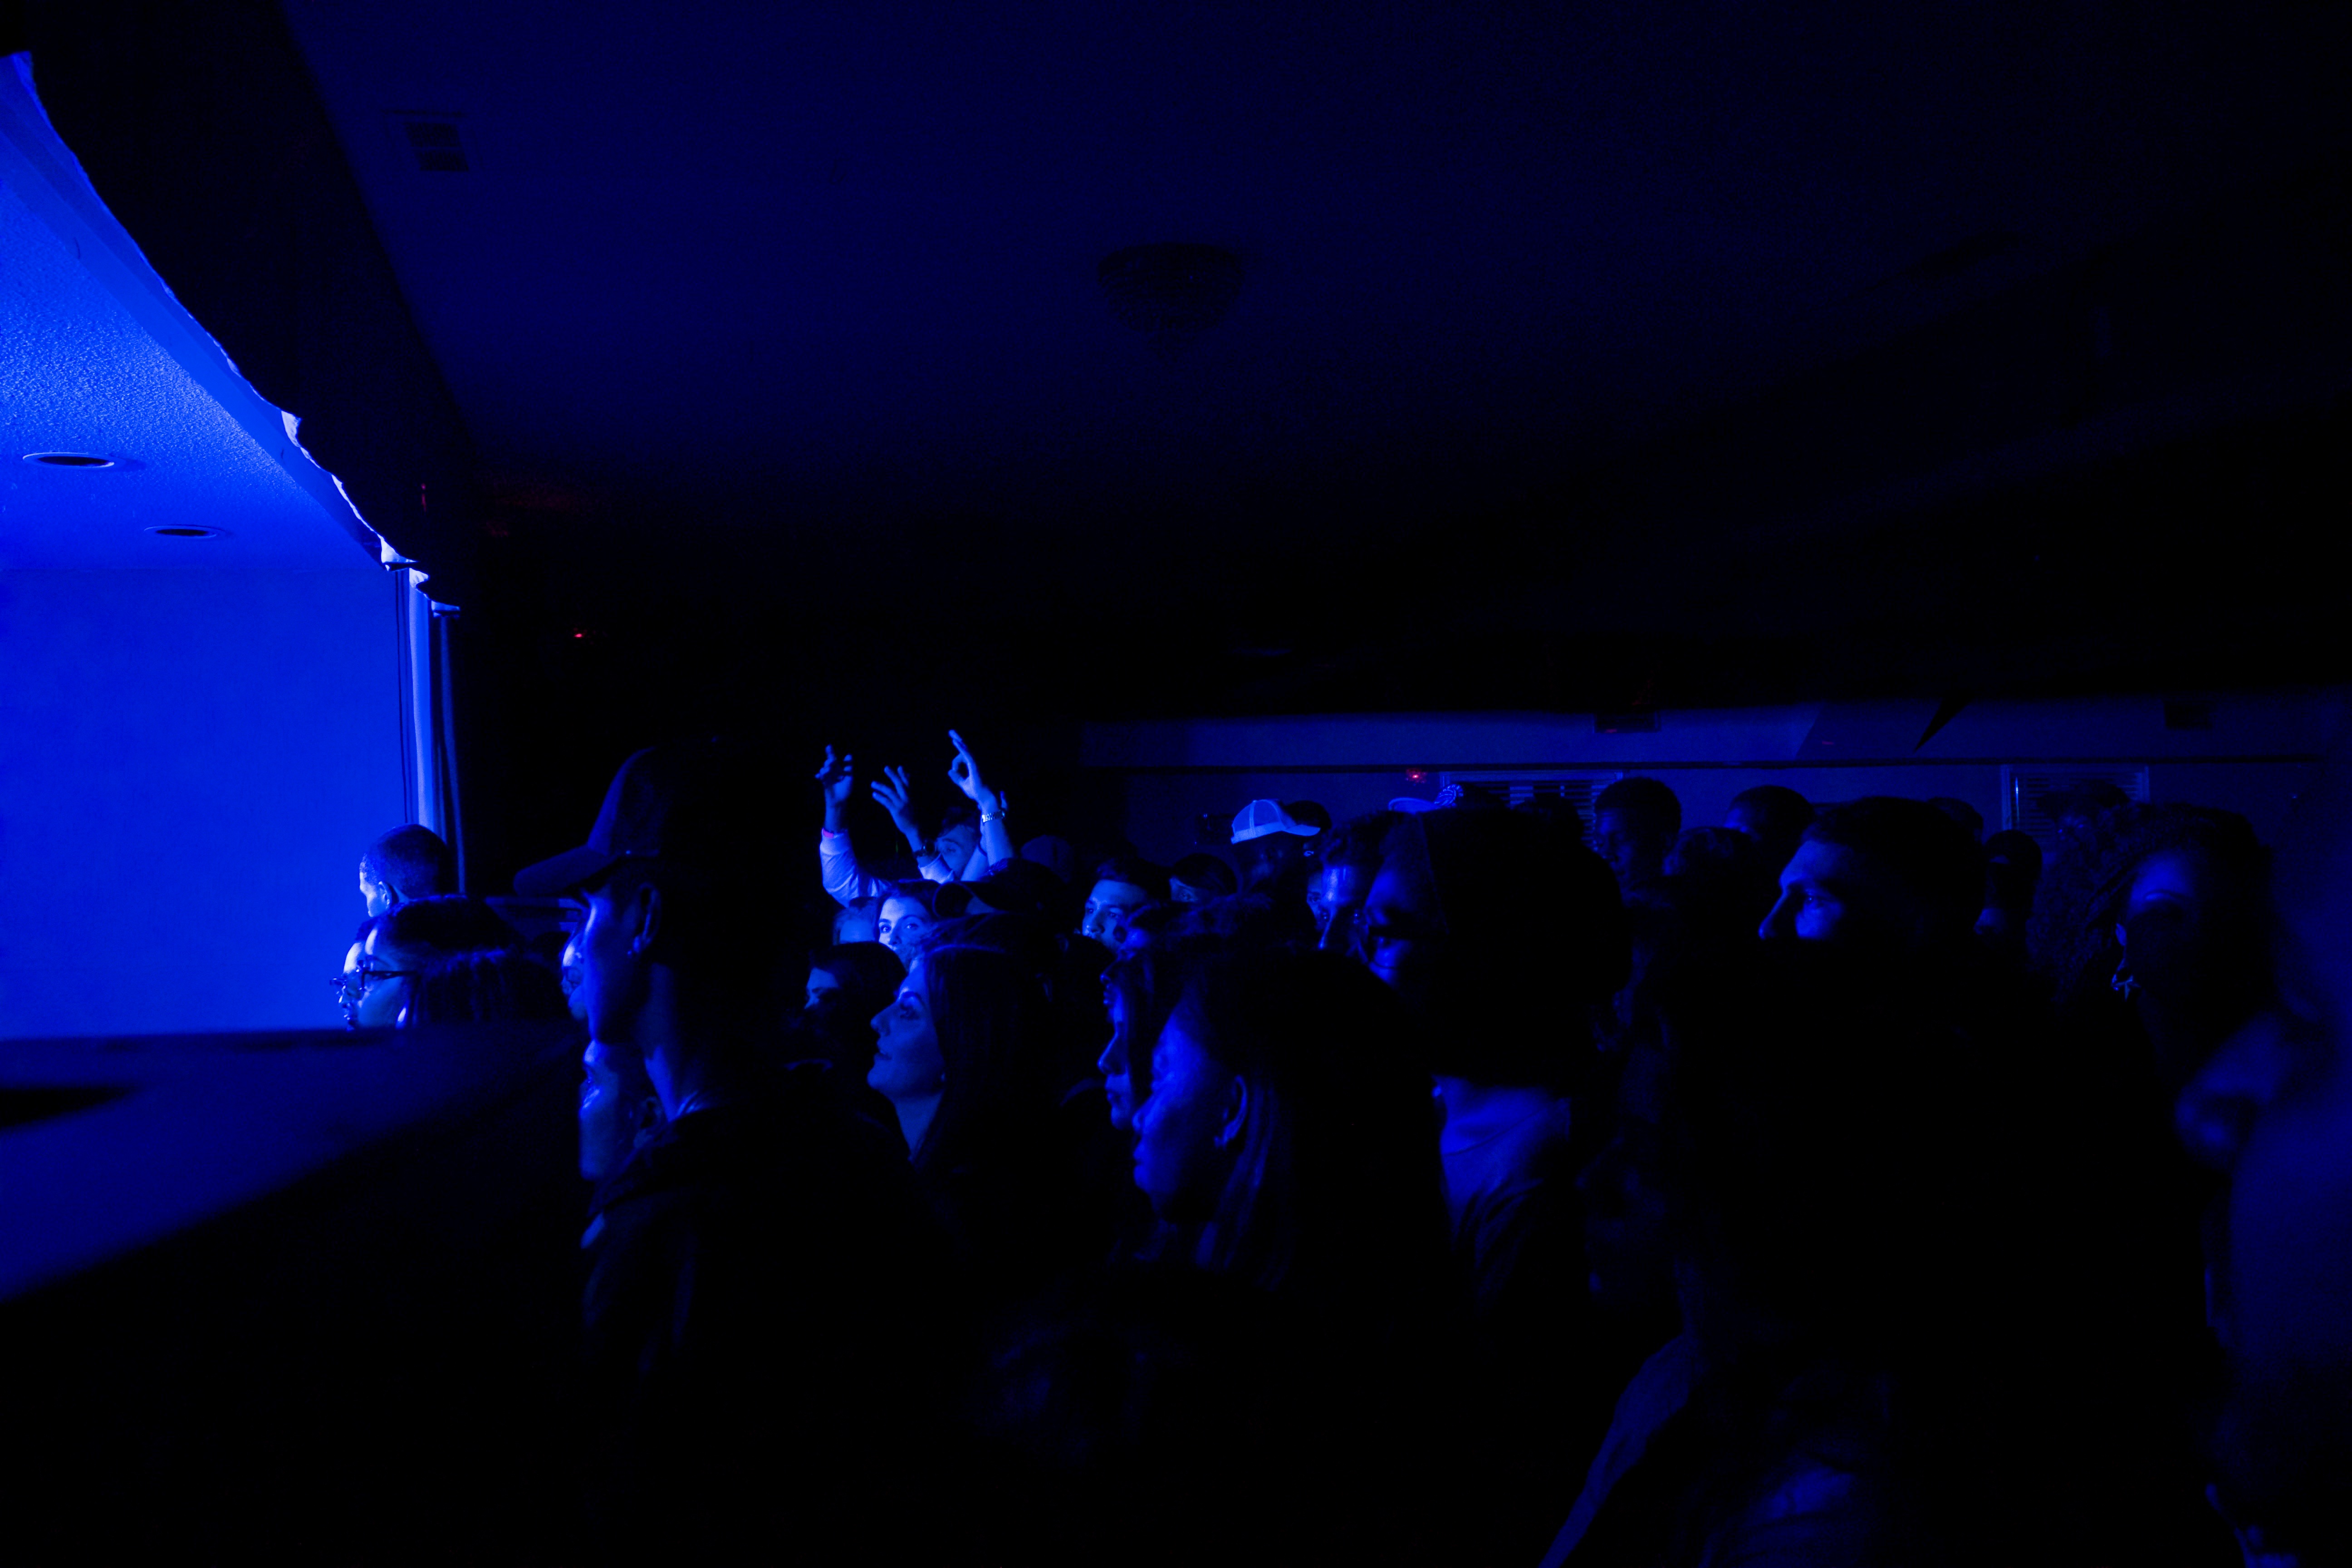
light, night, concert, darkness, blue, stage, performance, rock concert, atmosphere of earth